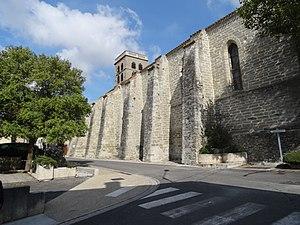
Eglise St Martin This building is indexed in the Base Mérimée, a database of architectural heritage maintained by the French Ministry of Culture,
Cet article recense les monuments historiques français classés en 1953.
Cet article recense les monuments historiques de l'Aude, en France.
L'église Saint-Martin est une église située en France sur la commune de Saint-Martin-Lalande, dans le département de l'Aude en région Occitanie.